Candlestick Park

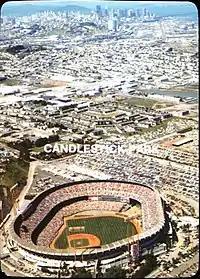
Candlestick Park was located about south of downtown, pictured here in 1985.

Some think that Candlestick Point was named for the indigenous "candlestick bird" (long-billed curlew), once common to the point. The book "California Geographic Names" lists Candlestick Point as being named for a pinnacle of rock first noted in 1781 by the De Anza Expedition. This pinnacle was also noted by the U.S. Geodetic Survey in 1869. The pinnacle disappeared around 1920.